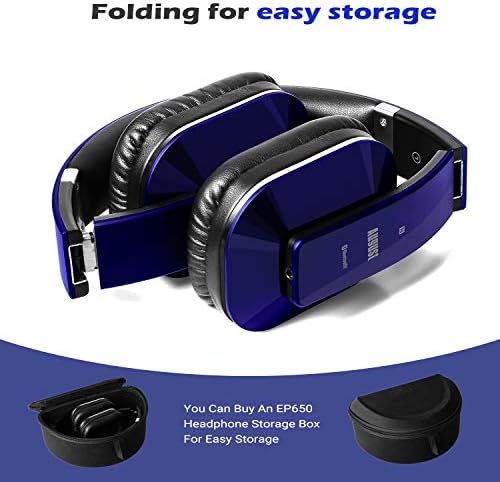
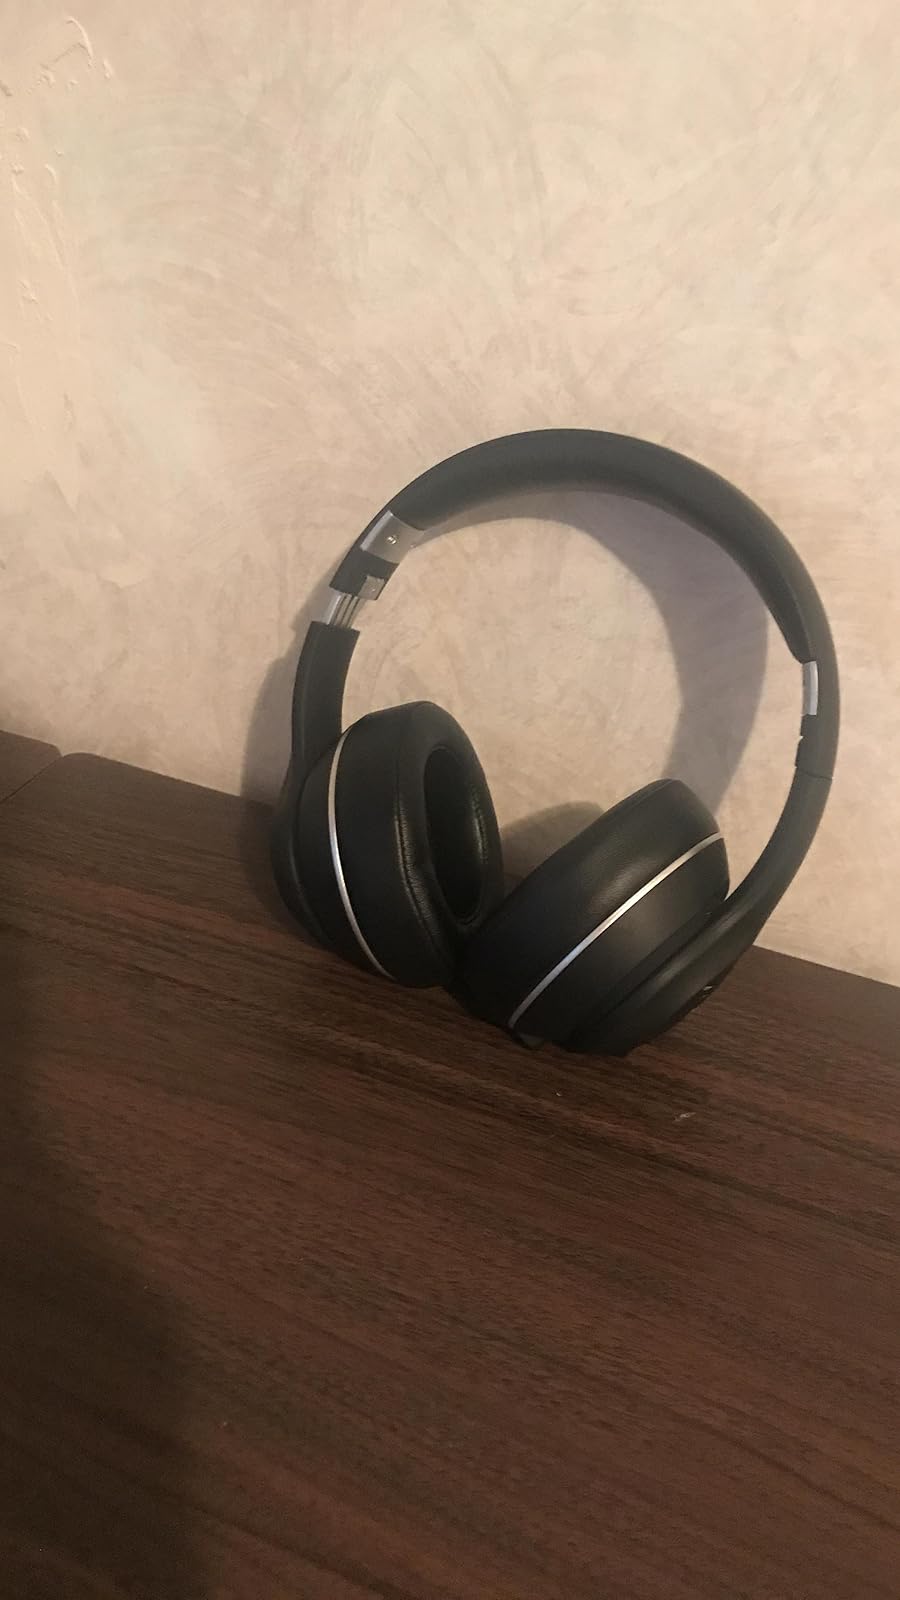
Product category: headphones
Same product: no